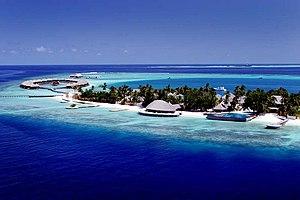
Nakachchaafushi est une petite île inhabitée des Maldives. Elle constitue une des îles-hôtel des Maldives en accueillant le Nakatchafushi Tourist Resort à partir de 1979. Il fut reconstruit en 2004 sous le nom de Huvafen Fushi.